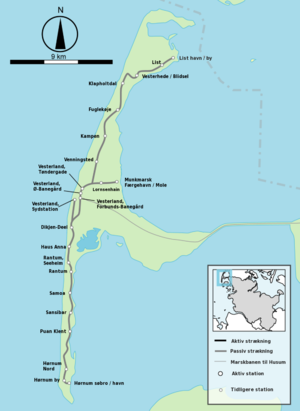
Sild Øbane
Sildbanen
Øbanen på Sild
Sild Øbane var en smalsporet jernbane med en sporvidde på 1000 mm, der var i drift mellem 1888 og 1970 på friserøen Sild i Sydslesvig. Banen bestod af tre strækninger, der gik alle ud fra Vesterland og dækkede næsten hele øen. Østbanen gik fra Vesterland til færgehavnen i Munkmarsk. Nordbanen gik til List og Sydbanen til Hørnum. I Vesterland var der mulighed for at skifte tog.